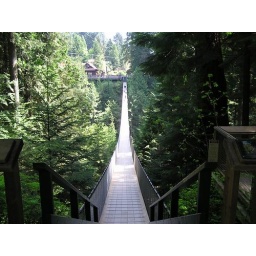
A 450-foot long bridge spanning a 230-foot deep canyon in Vancouver, BC, Canada